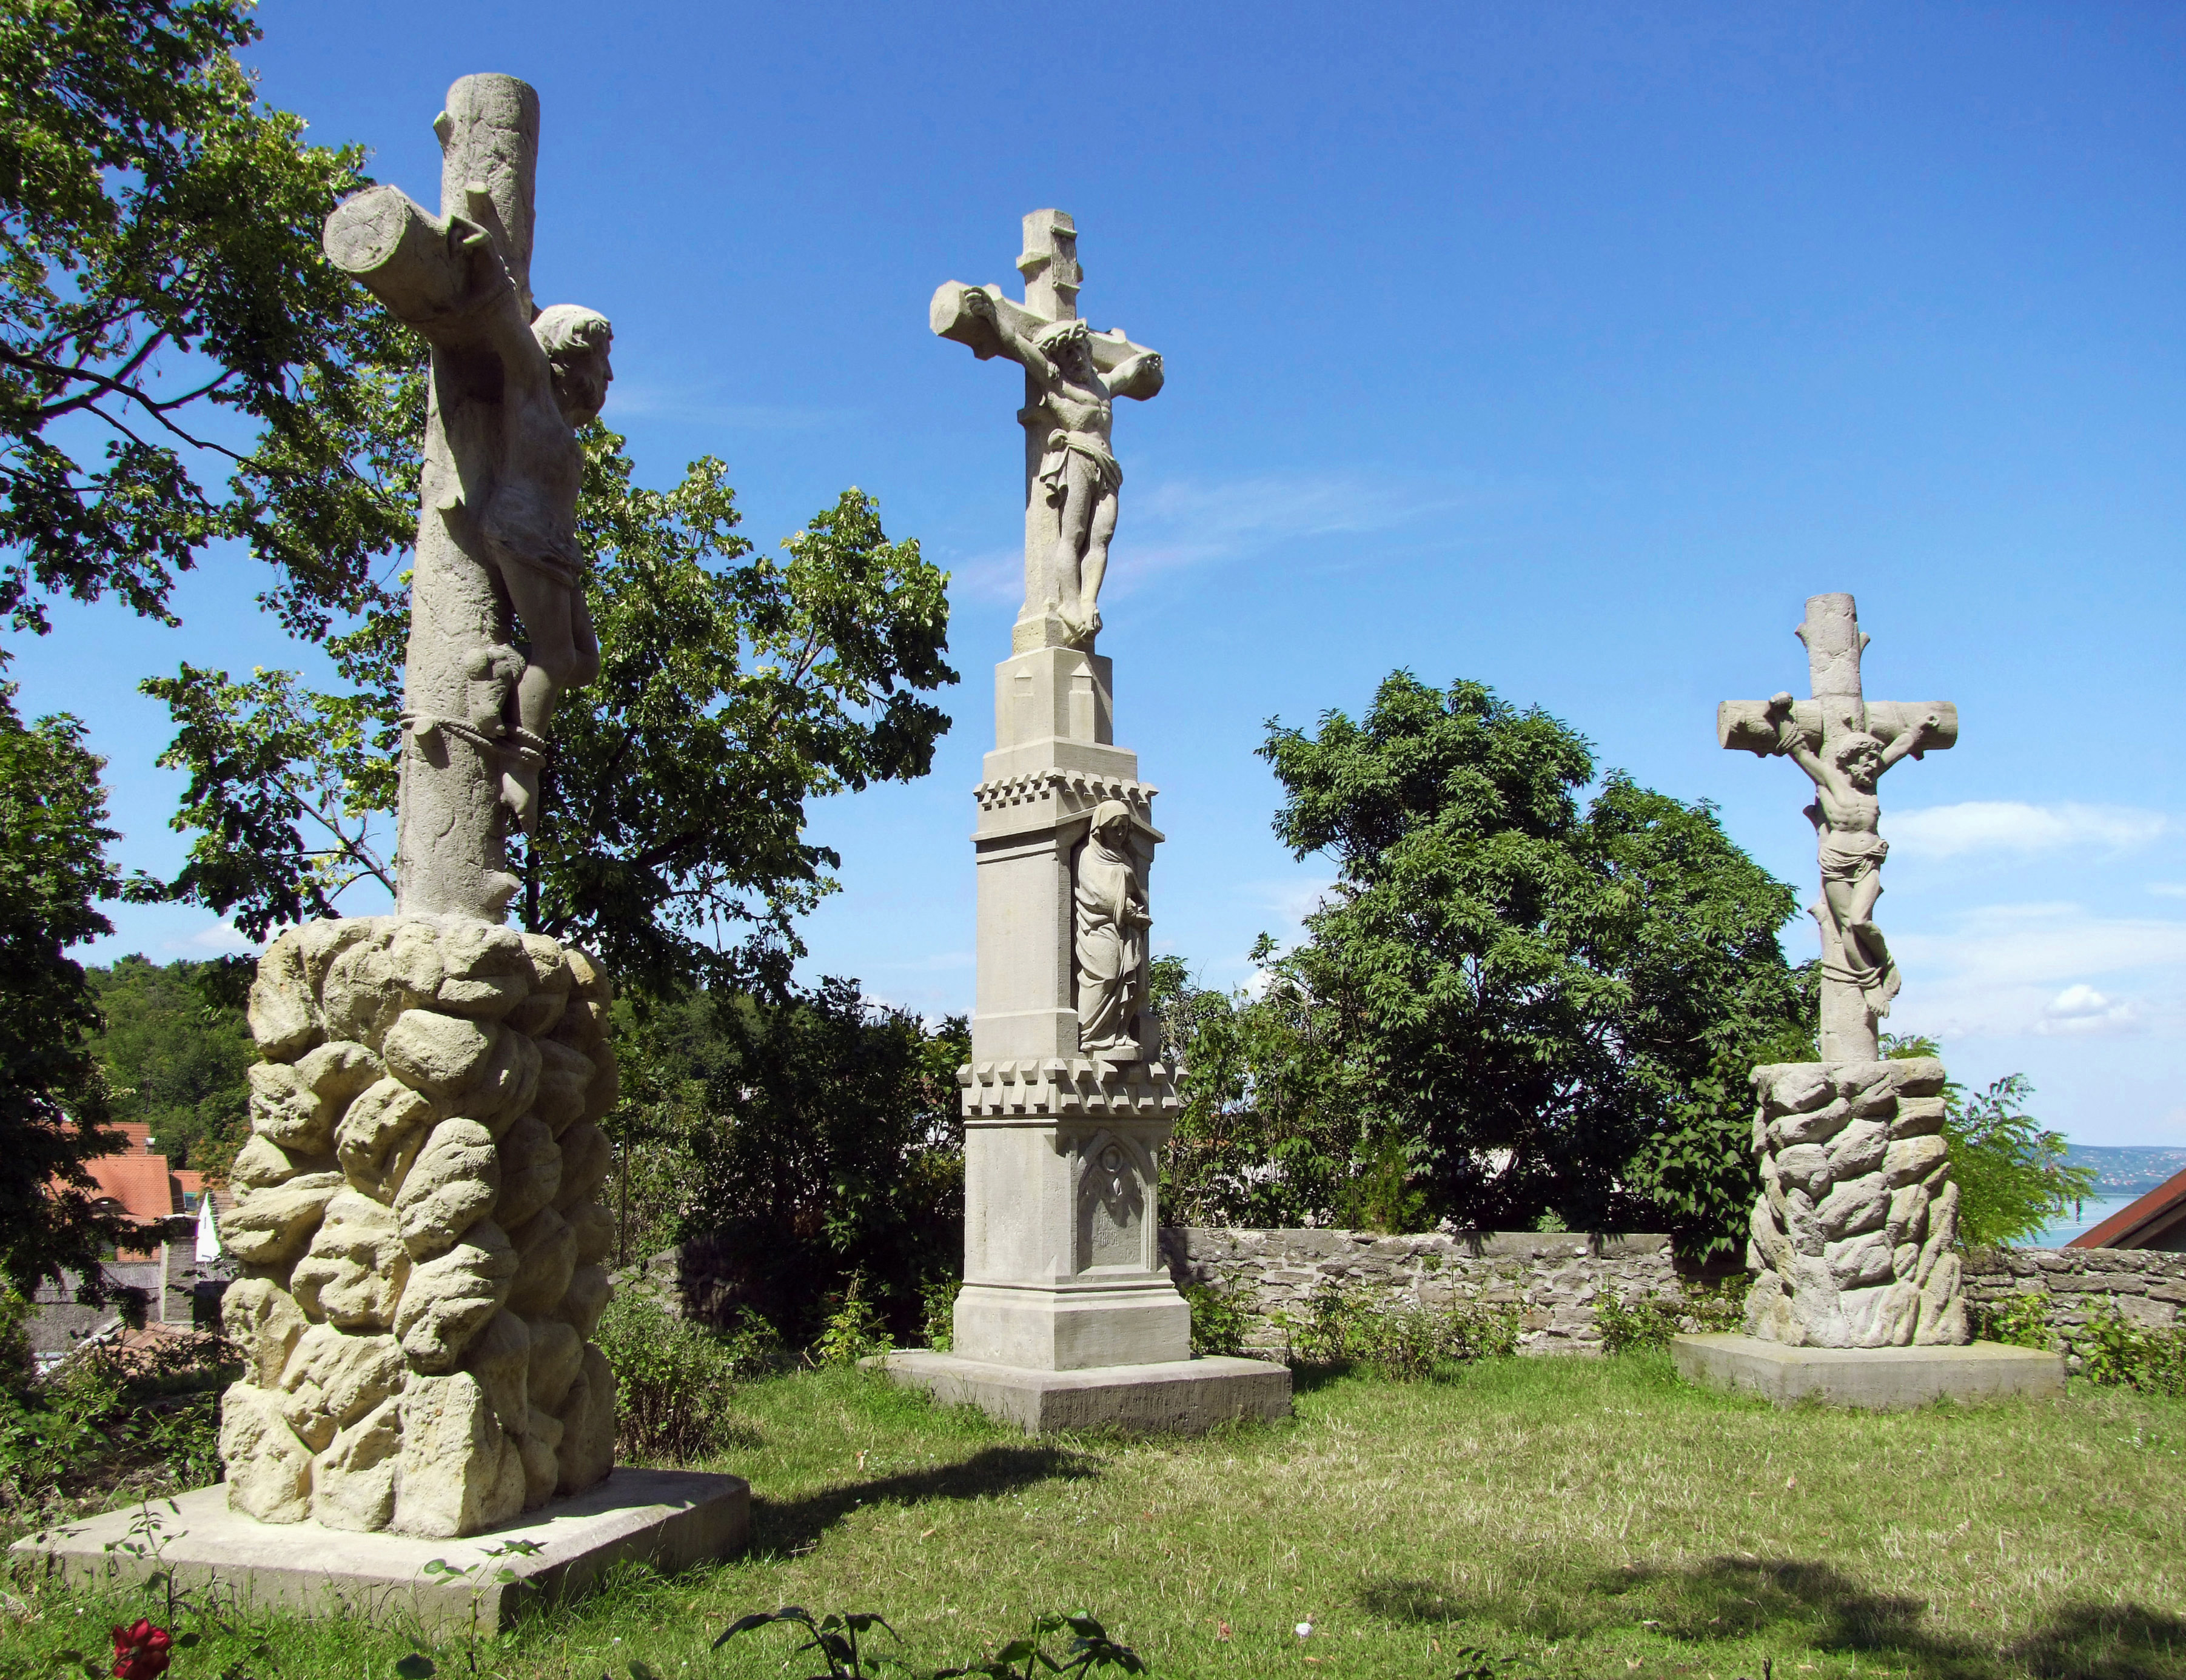
balaton, sculpture, cross, landmark, memorial, monument, statue, historic site, artifact, tree, national historic landmark, plant, symbol, building, rock, tourist attraction, art